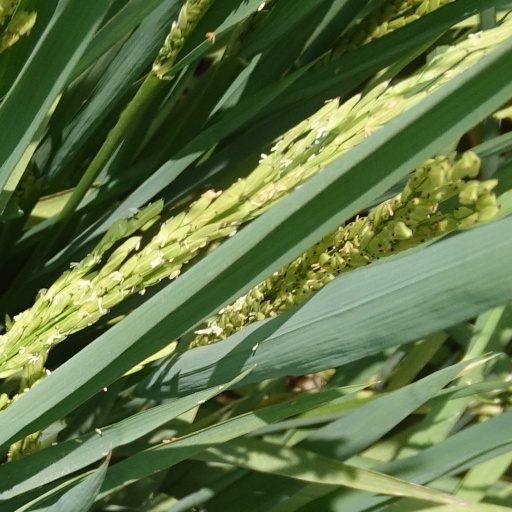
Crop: rice